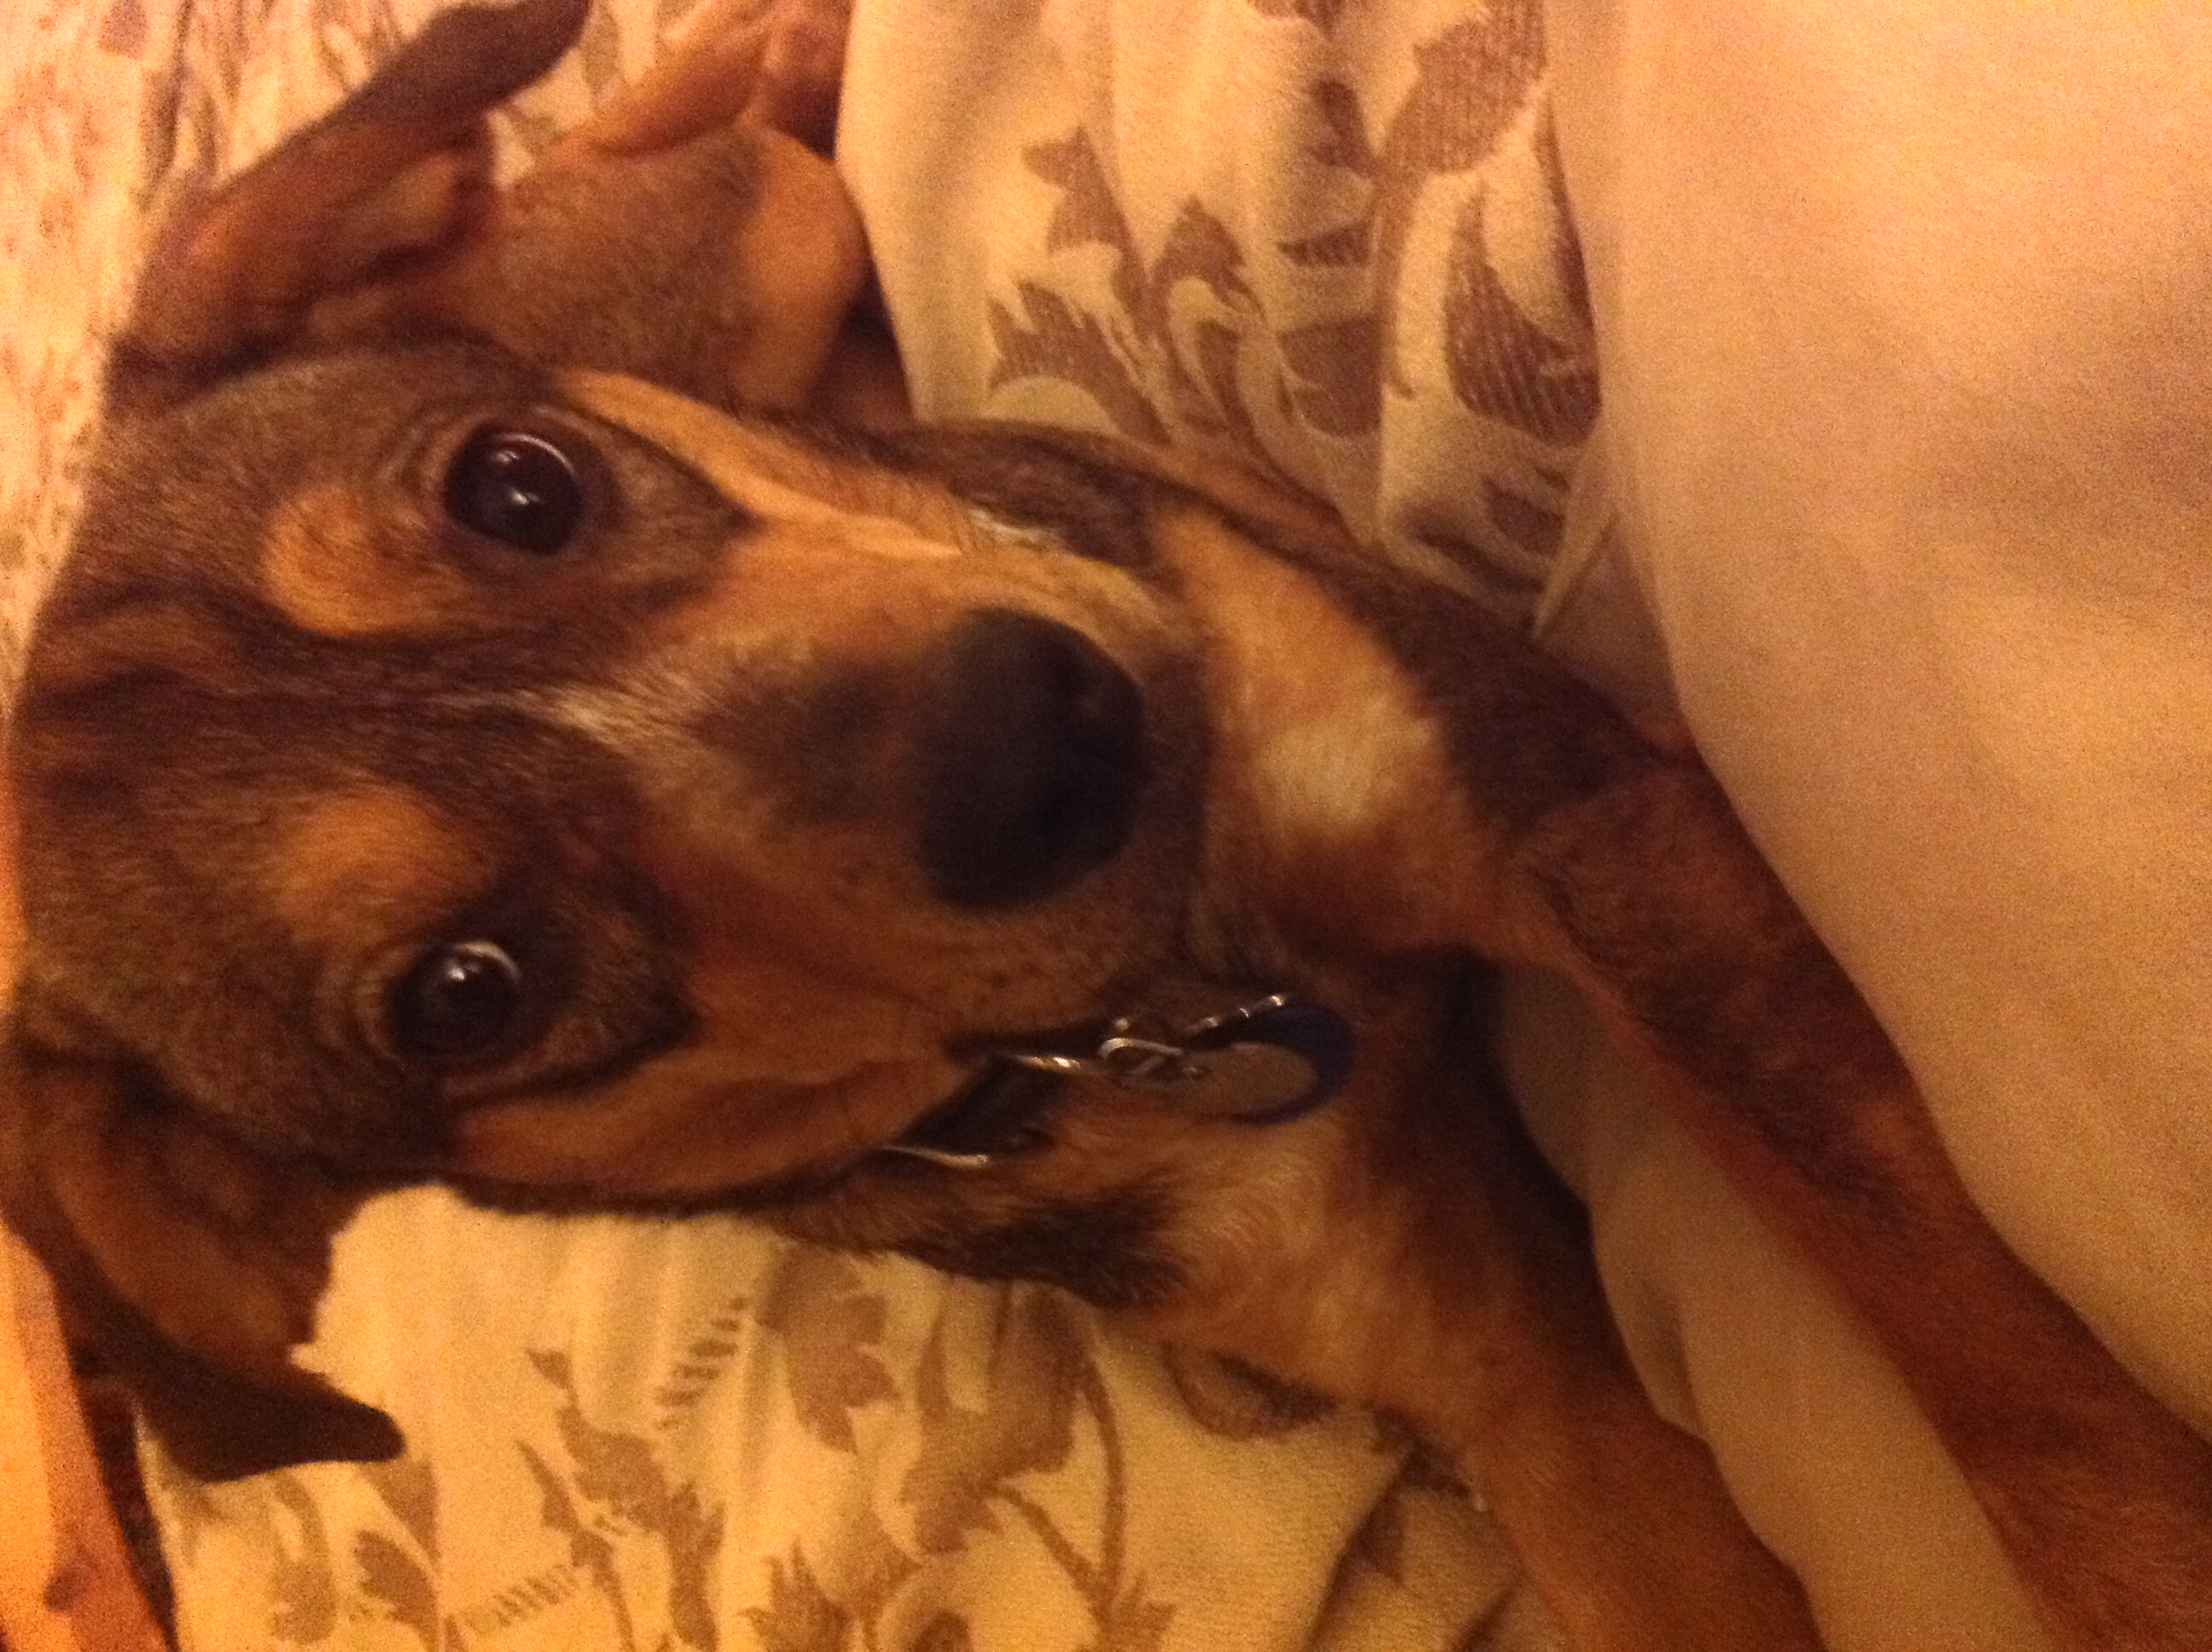
puppy, dog, mammal, vertebrate, dog breed, dog like mammal, dog crossbreeds